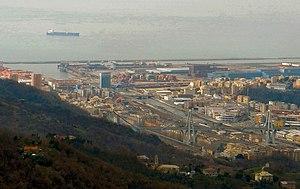
Le Polcévera est un torrent dont le cours s'écoule entièrement le long de la vallée du même nom dans la ville métropolitaine de Gênes ; il est, par sa longueur, le second cours d'eau de la ville de Gênes, après le Bisagno, et le premier pour la superficie de son bassin hydrographique.